The Ties

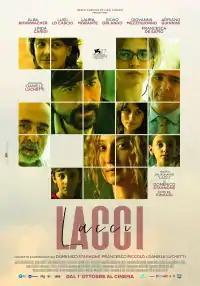
Theatrical release poster

The Ties is a 2020 Italian romantic drama film directed by Daniele Luchetti, based on the 2014 novel of the same name by Domenico Starnone. It stars Alba Rohrwacher, Luigi Lo Cascio, Laura Morante, Silvio Orlando, Giovanna Mezzogiorno, Adriano Giannini, Linda Caridi, and Francesca De Sapio.